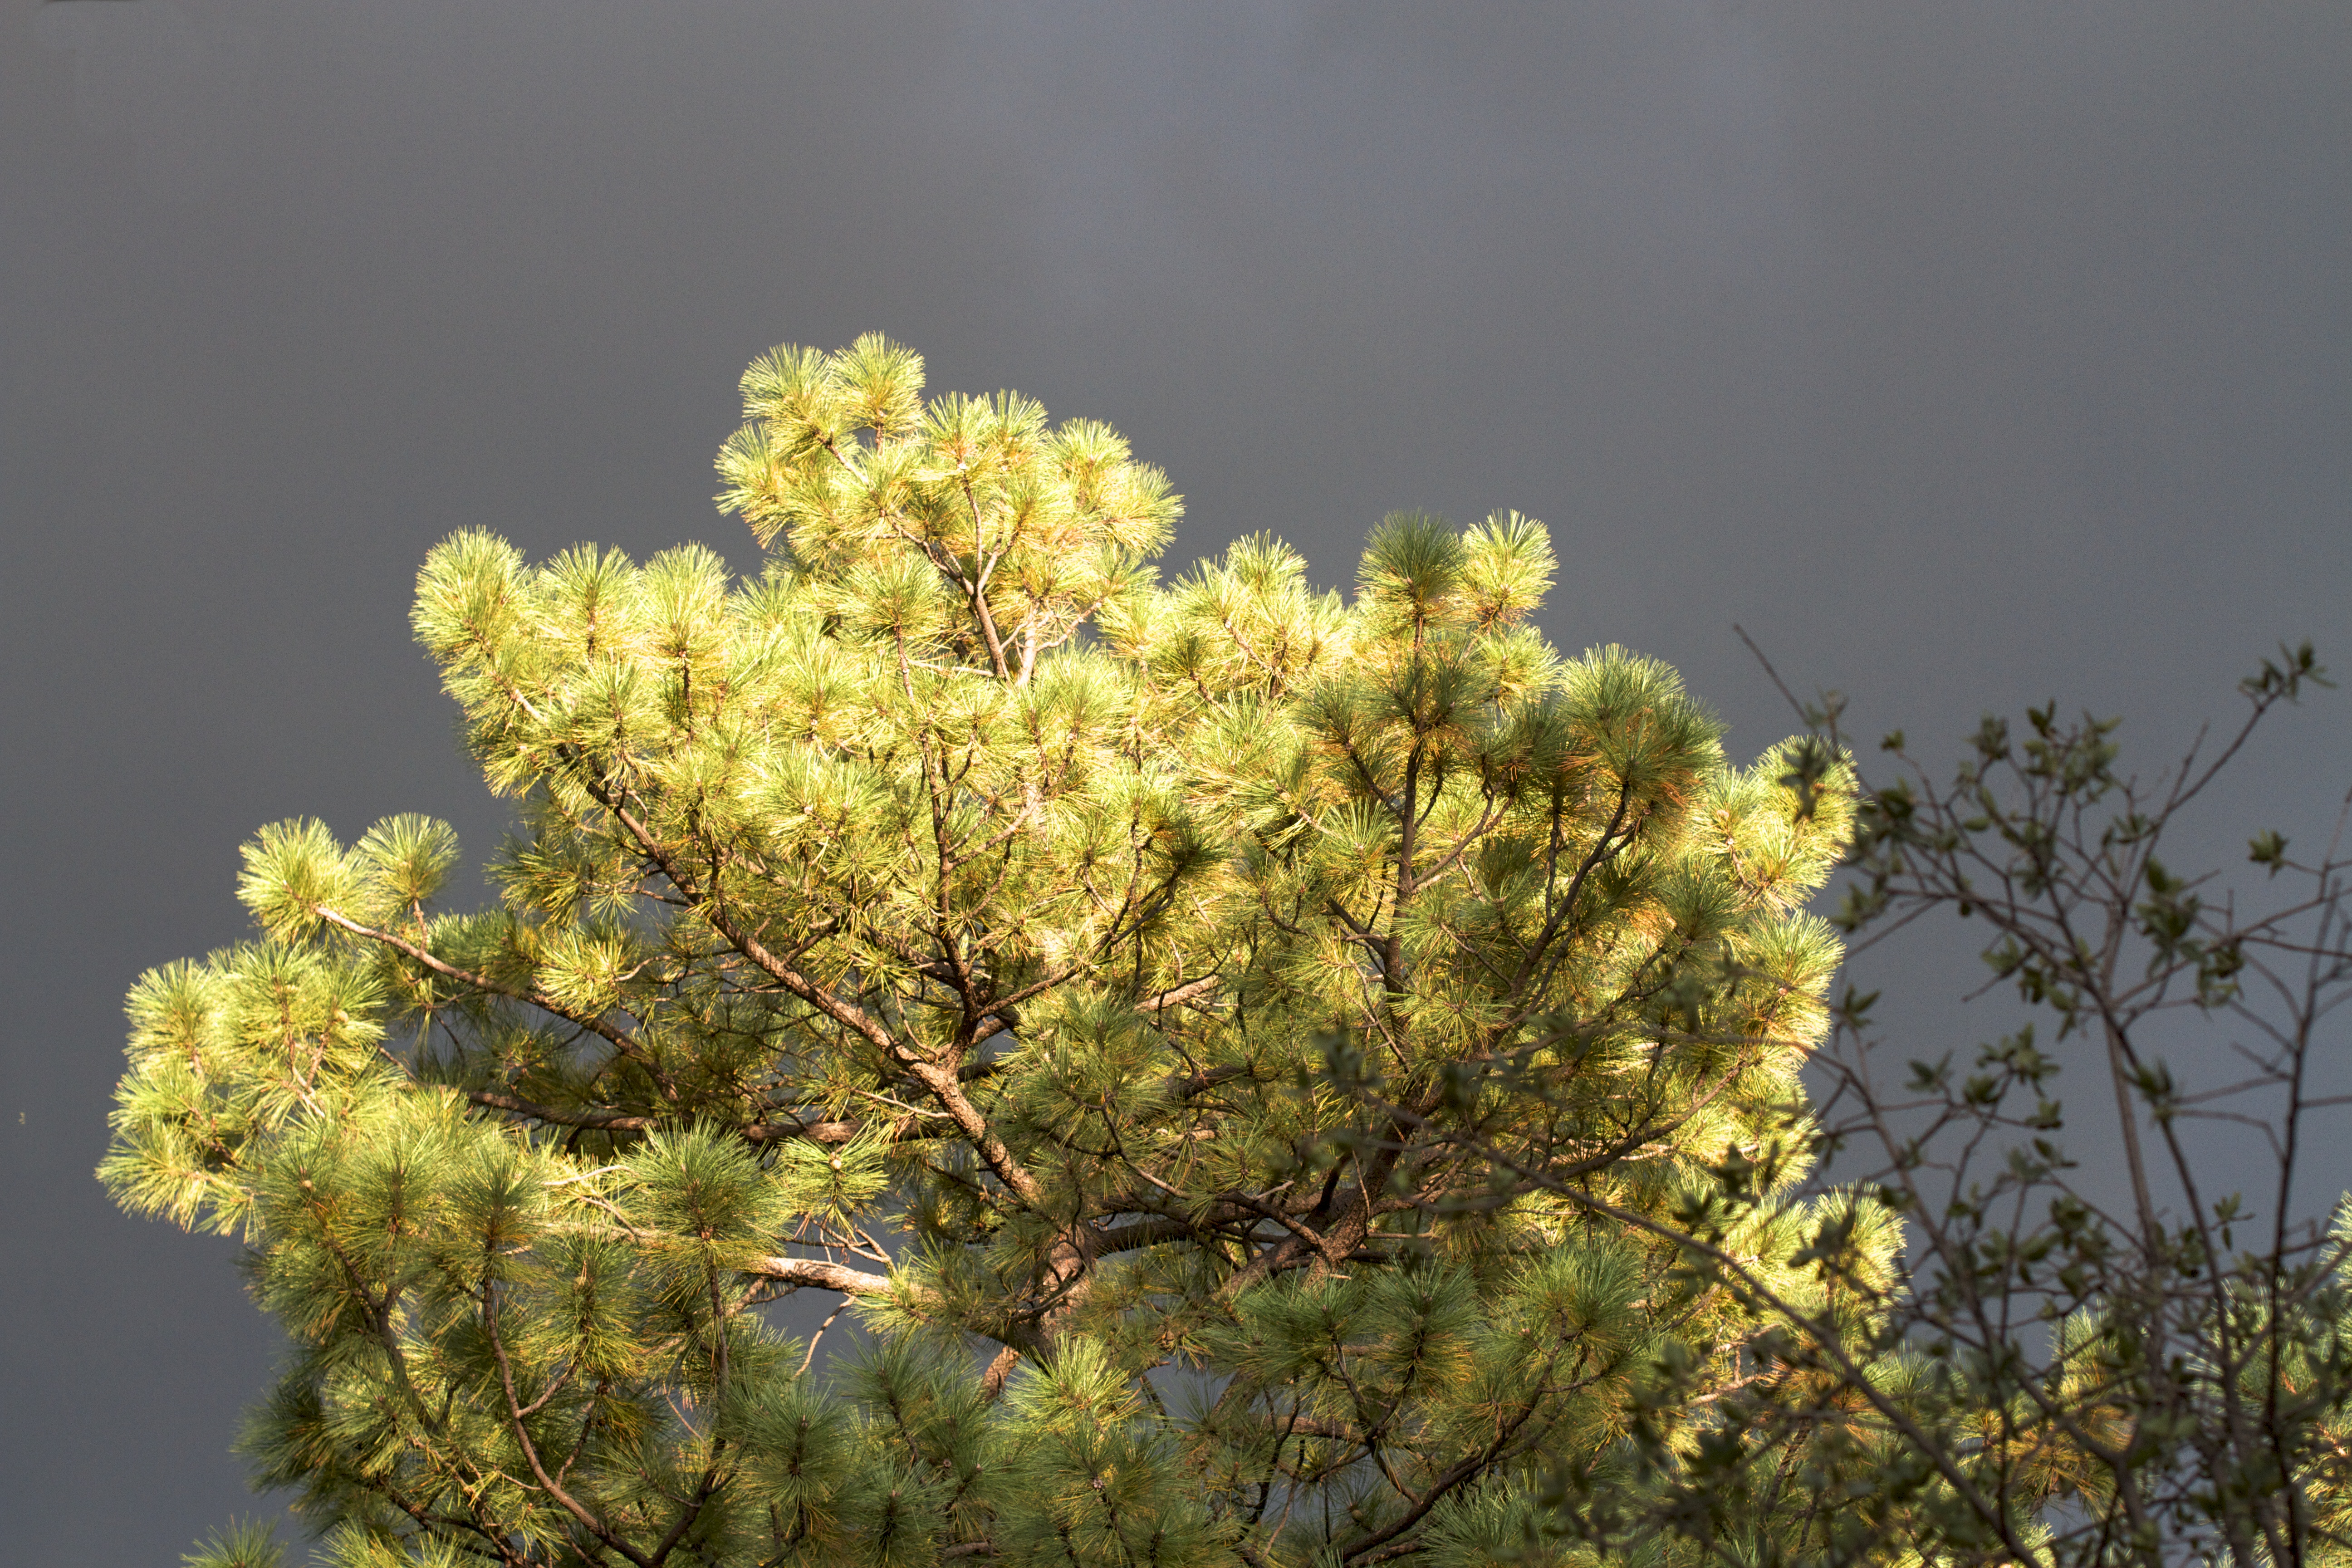
tree, branch, blossom, plant, leaf, flower, produce, yellow, flora, shrub, larch, mimosa, flowering plant, woody plant, land plant